Pieter van Noort

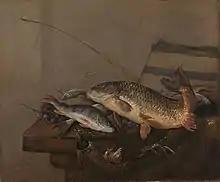
Still life with fish

Pieter van Noort (1622 – 1672) was a Dutch painter of still lifes, often featuring fish.